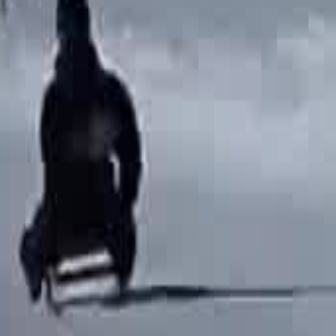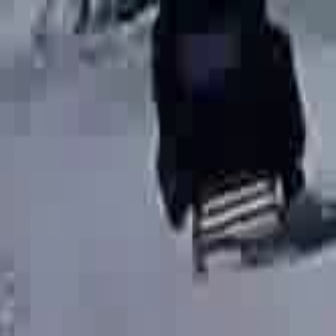
  Please identify the target specified by the bounding box [46,235,122,313] in the first image and locate it in the second image. Return the coordinates in [x_min,y_min,x_max,y_max] format.
Answer: [184,164,289,270]